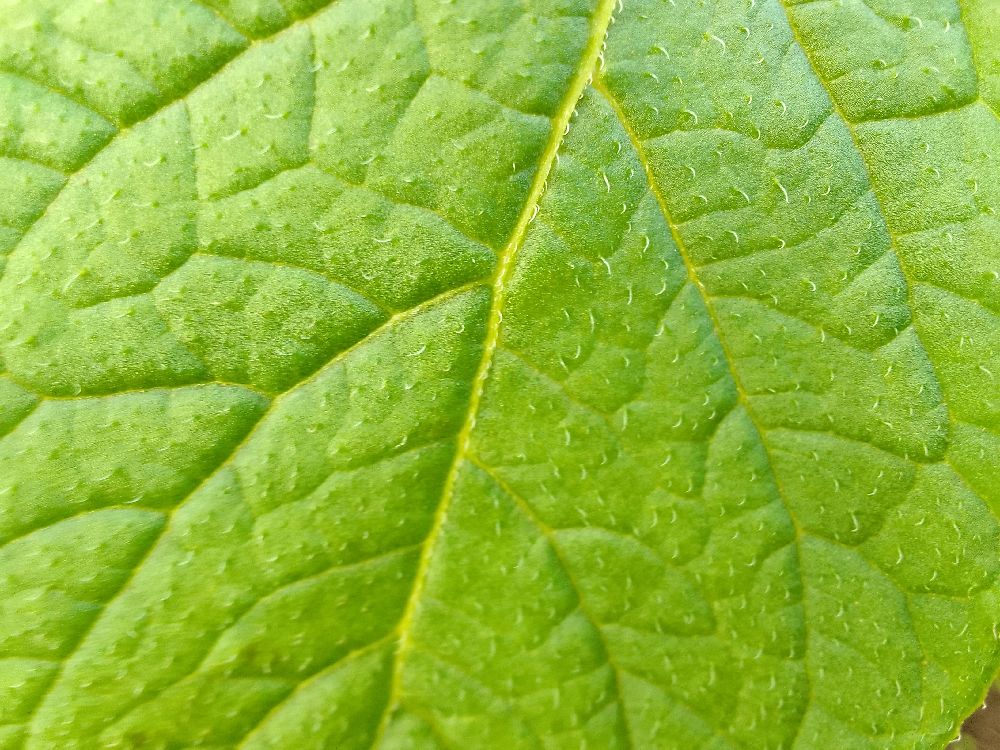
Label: Healthy